Northern Story

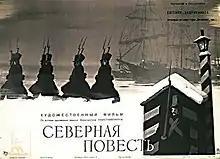
Russian poster

Northern Story is a 1960 Soviet historical romance drama film directed by Yevgeny Andrikanis.